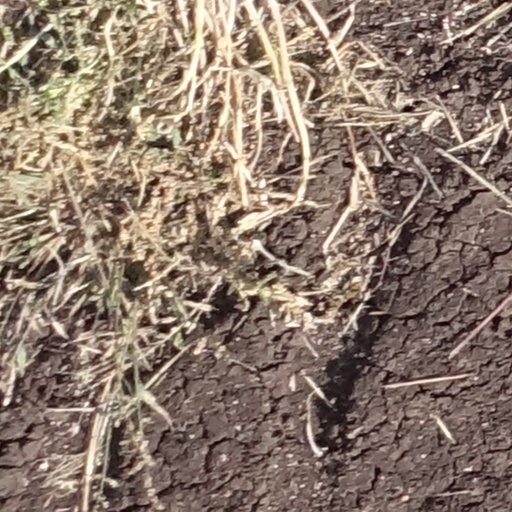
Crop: sorghum